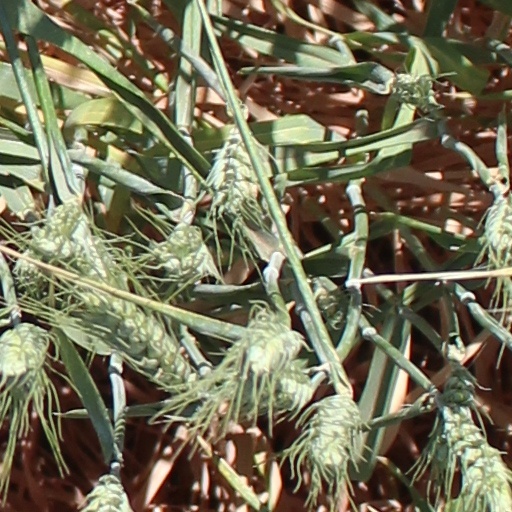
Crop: wheat